Li Keqiang

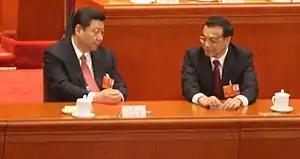
Xi Jinping (left) and Li Keqiang (right)

In March 2013, Li held his first State Council meeting as premier, where he called on officials to implement government directives. He also announced curbs on off-budget spending to fight corruption. In April 2013, Li said China would continue to increase investment at a "reasonable" pace. In the same month, Li visited Sichuan after the Lushan earthquake, emphasizing the need for quick action. He later also called on officials to decrease the fatality rate of the H7N9 bird flu. In June 2013, Li held the first meeting of the "Global CEO Advisory Council" which included the heads of 14 business leaders. In the same month, Li signaled China's financial system should curb credit expansion.